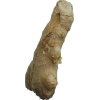
Label: ginger